Maastricht University

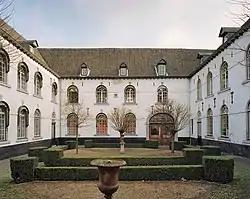
Former "Nieuwenhof" nunnery, University College Maastricht

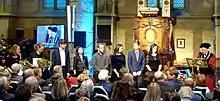
Students receiving honours from rector Luc Soete at UM's "dies natalis"

The Randwyck campus was developed from the 1970s onwards and has become the center for the university's psychology, health, medicine and life science activities. Here, plans for the Brightlands Maastricht Health Campus are aimed at strengthening the scientific and economic impact of Randwyck. The Randwyck and Brightlands campuses are not to be confused with the failed Calatrava Campus, also in Randwyck, which in 2008 had to be abandoned after construction had already begun, because the cost spiraled out of control.